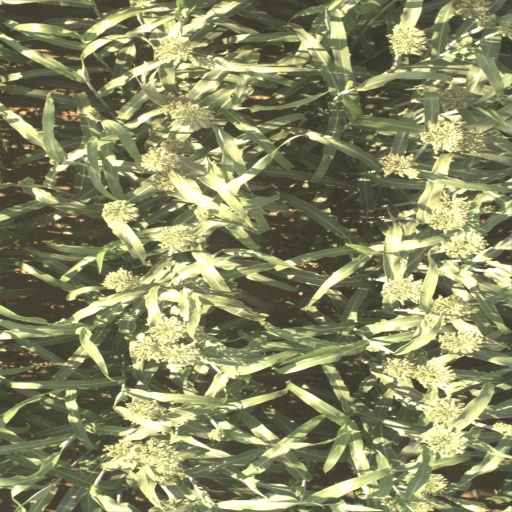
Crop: sorghum